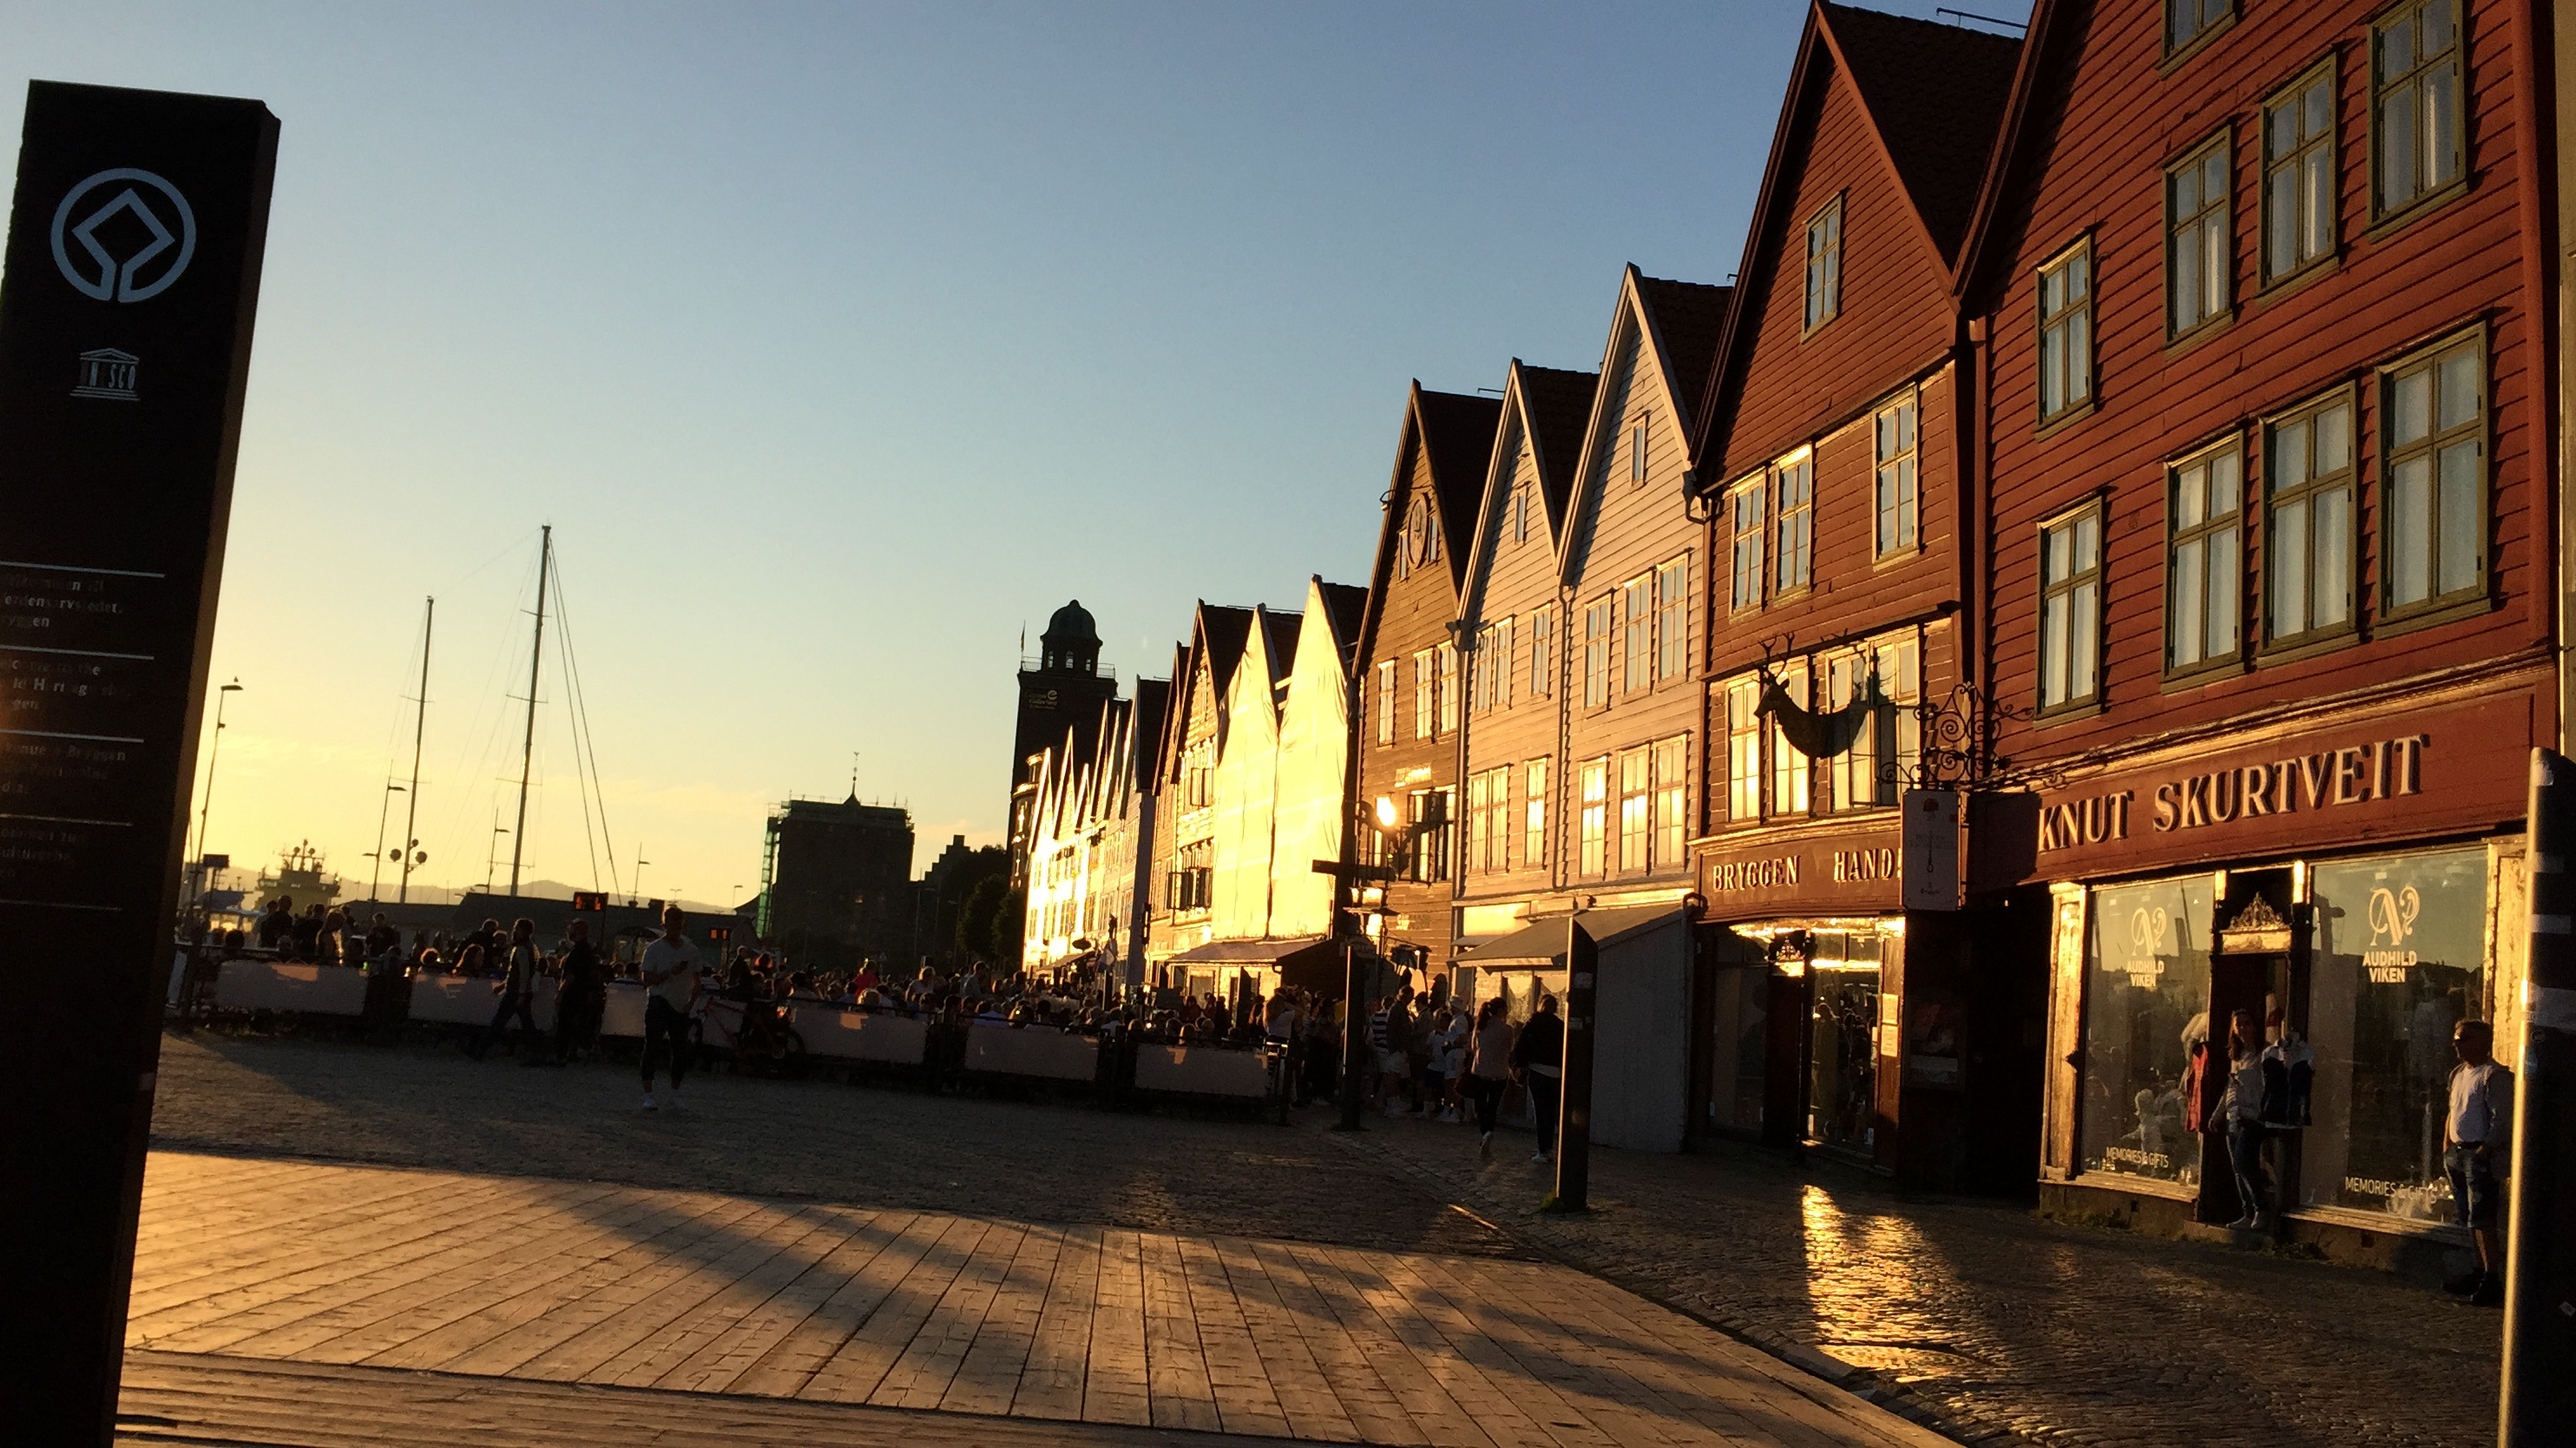
road, street, night, town, city, cityscape, downtown, evening, landmark, tourism, infrastructure, metropolis, neighbourhood, urban area, human settlement